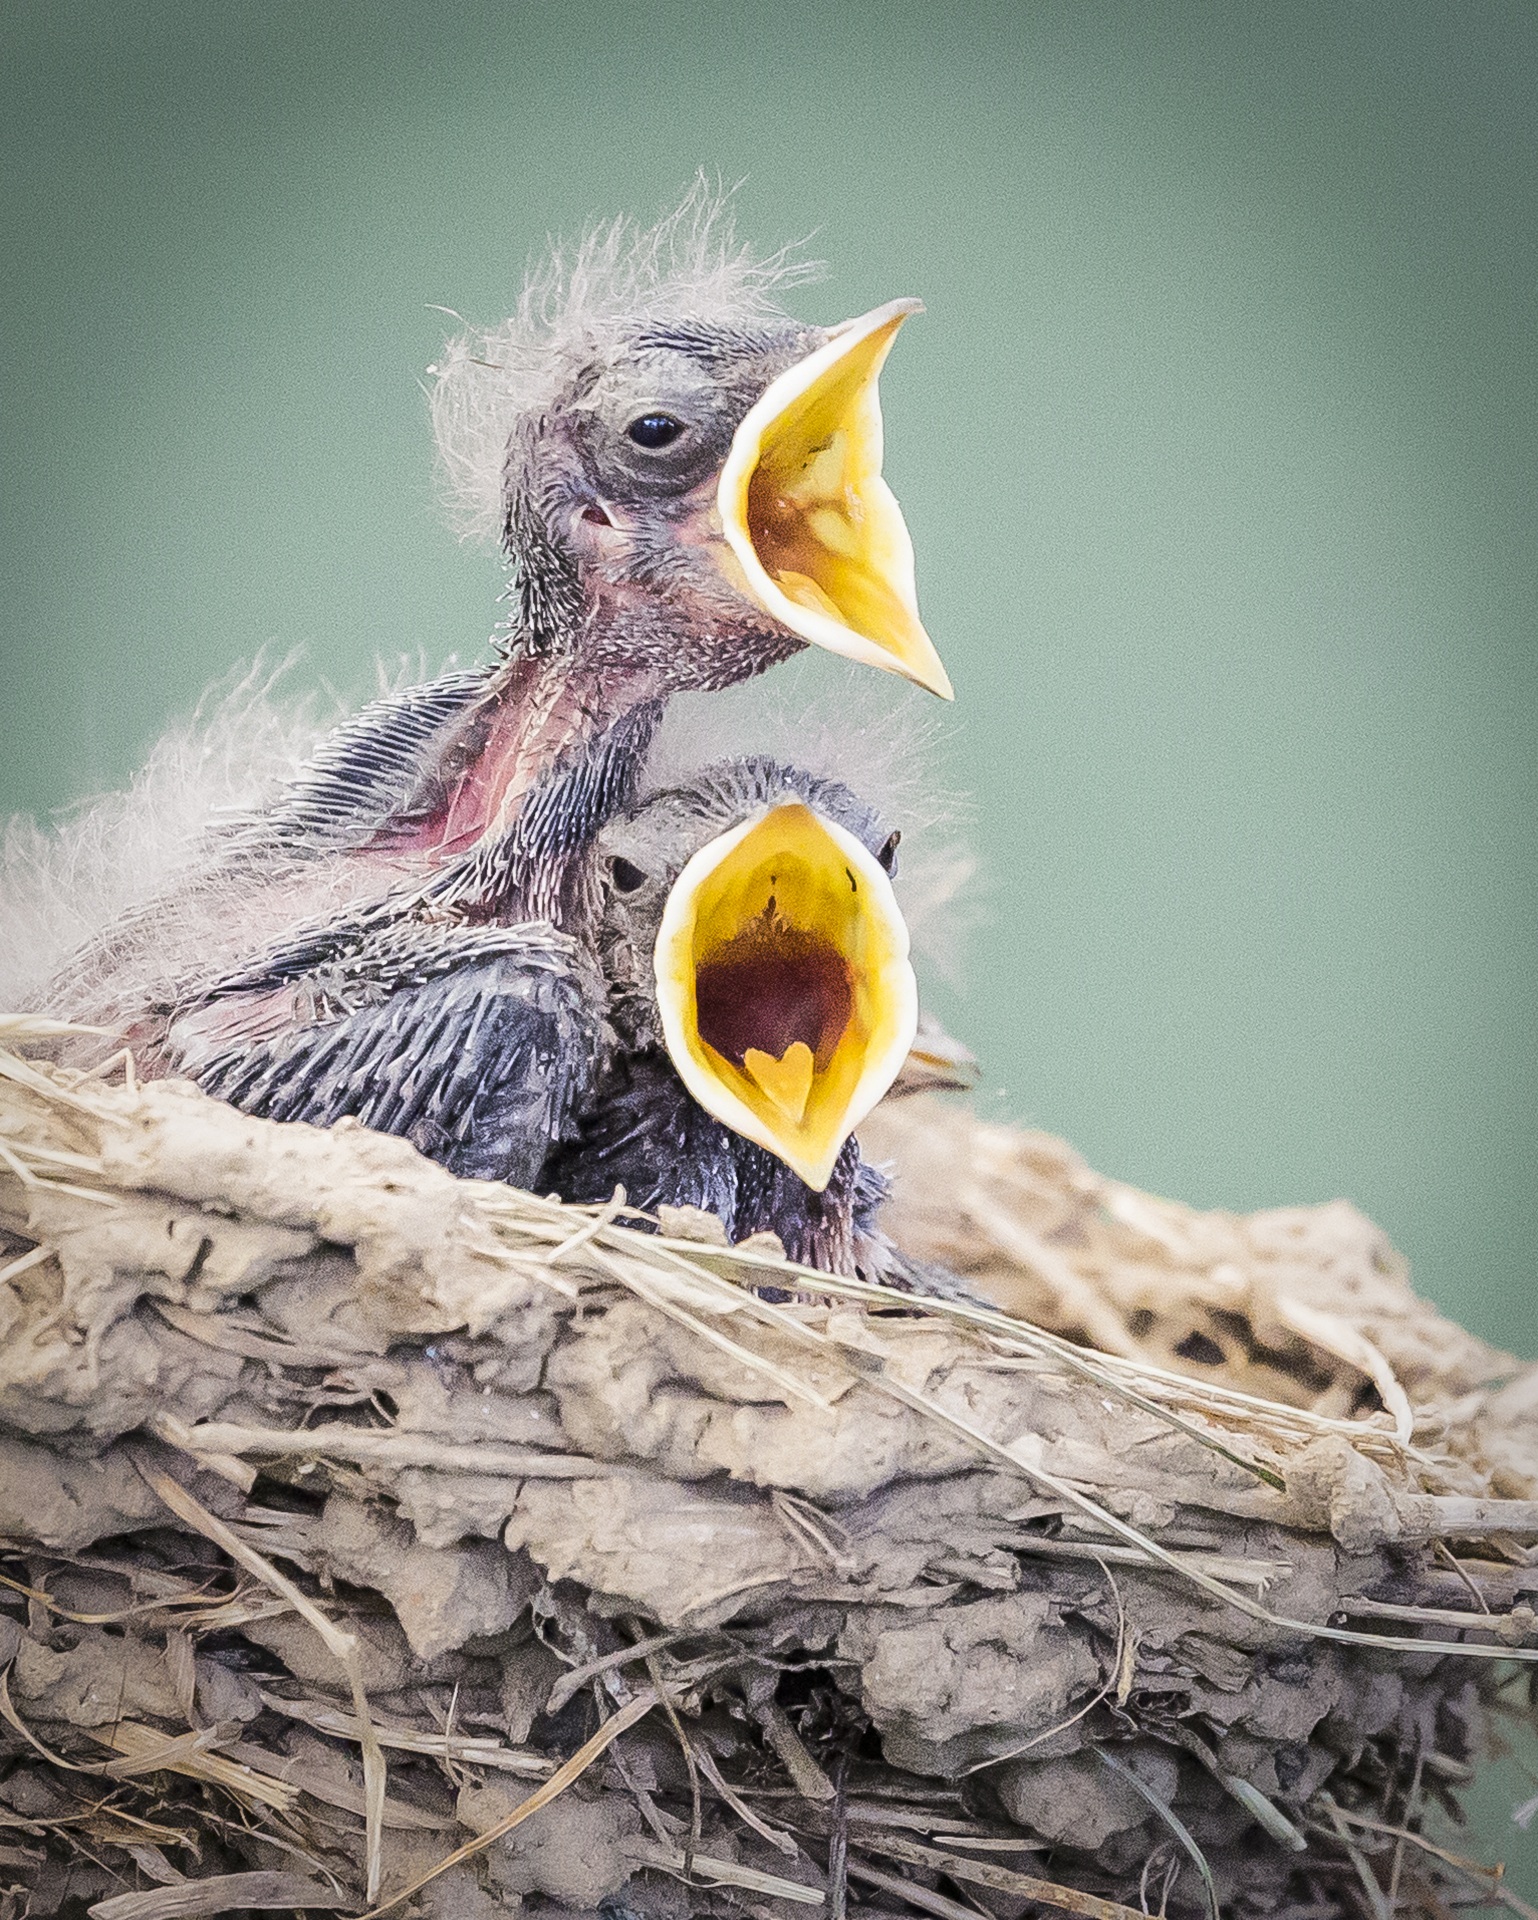
bird, wildlife, beak, fauna, close up, birds, nest, in nest, perching bird